National Guardian

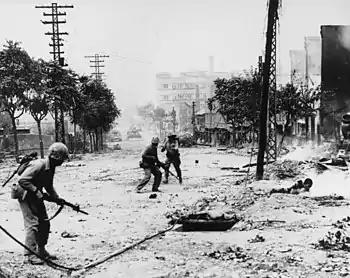
The "National Guardian" opposed the Korean War.

"The National Guardian" launched with a circulation of 5,000 and was initially received very positively, with its press run approaching the 100,000 mark by the end of the paper's first year. The editors envisioned continued growth and a lowering of the paper's cover price, with a view to establishment of an influential mass weekly with a circulation of 500,000 or even 1,000,000 copies. With over 1 million voters casting ballots for Henry Wallace in November 1948, such a goal seemed within realization, and the editors tied their hopes to the continued growth and success of the Progressive Party movement. Circulation peaked at 75,000 by 1950.